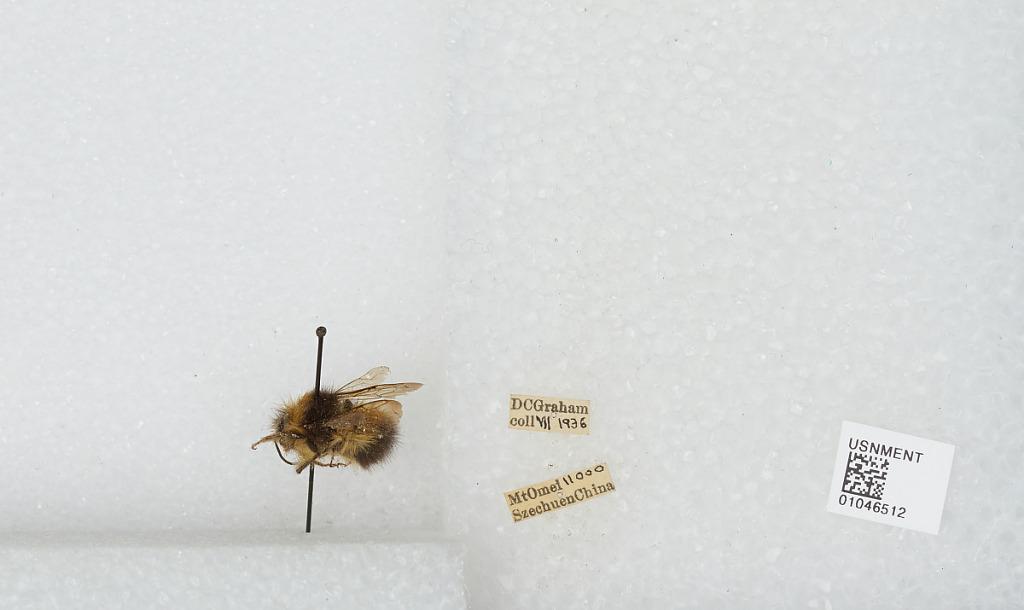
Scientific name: Bombus sp.
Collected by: D. Graham
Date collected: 1936-7-
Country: China
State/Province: Sichuan
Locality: Mount Emei